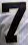
Number: 7